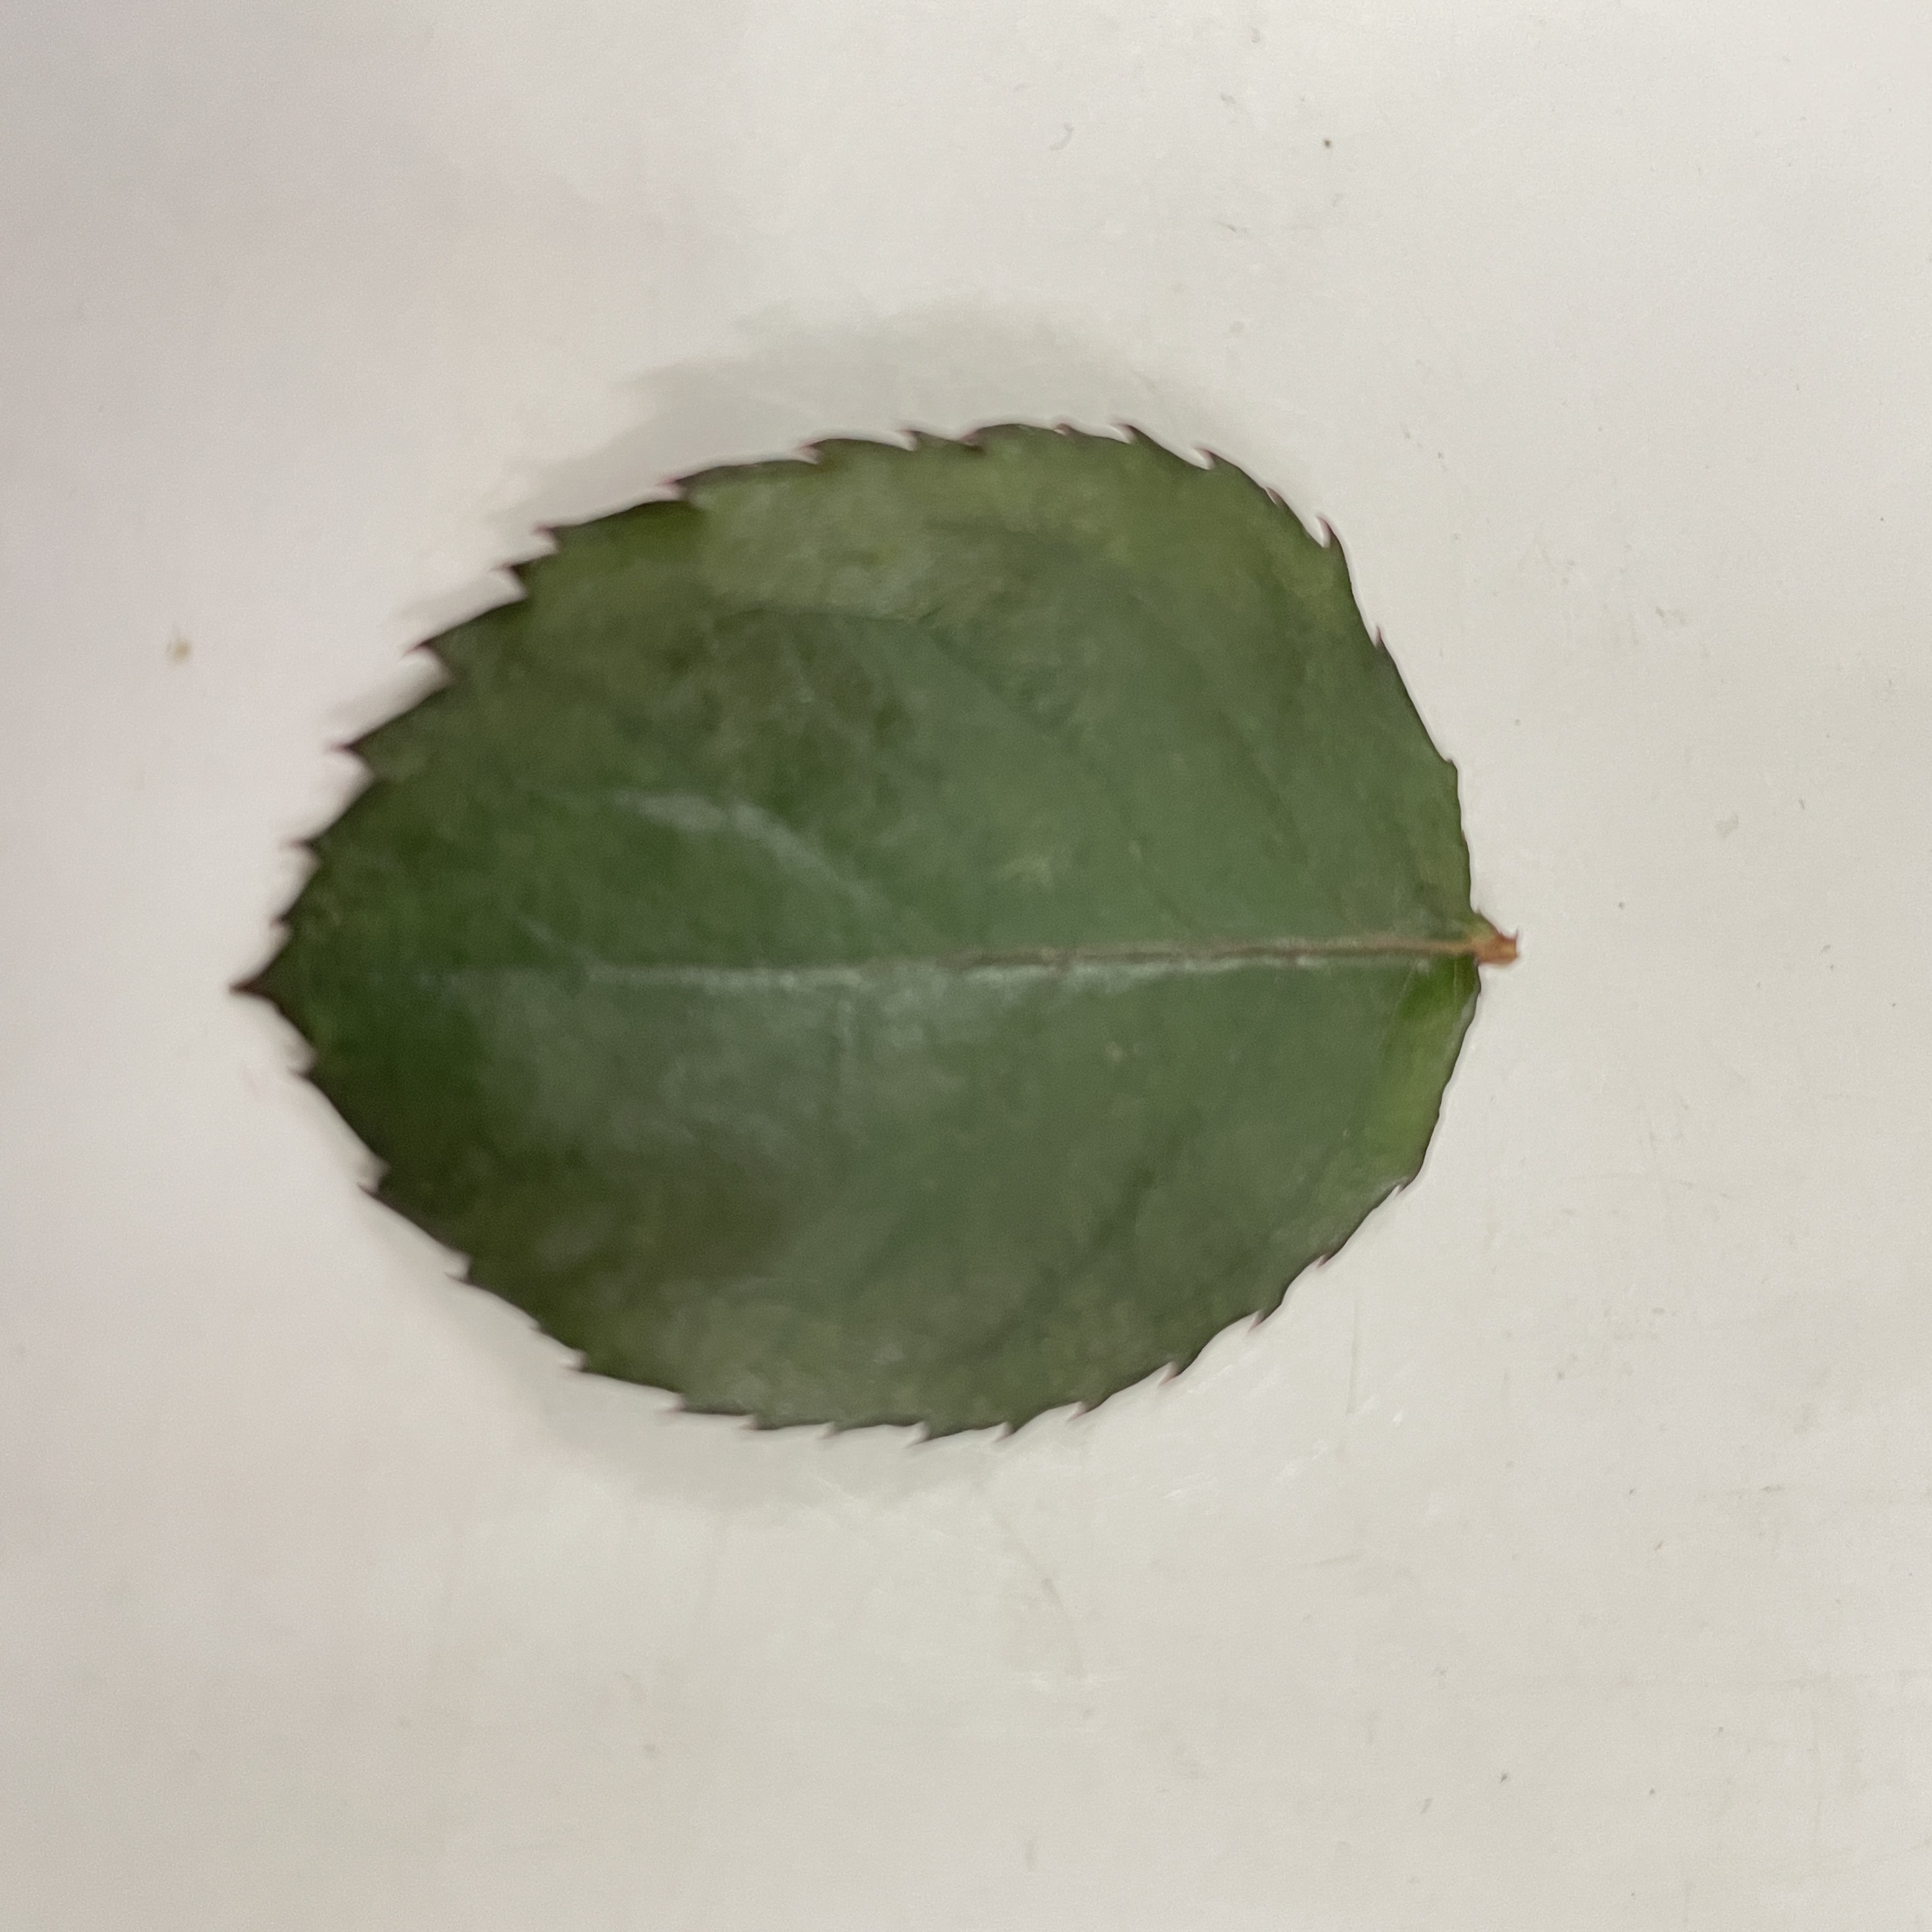
Label: Healthy Leaf